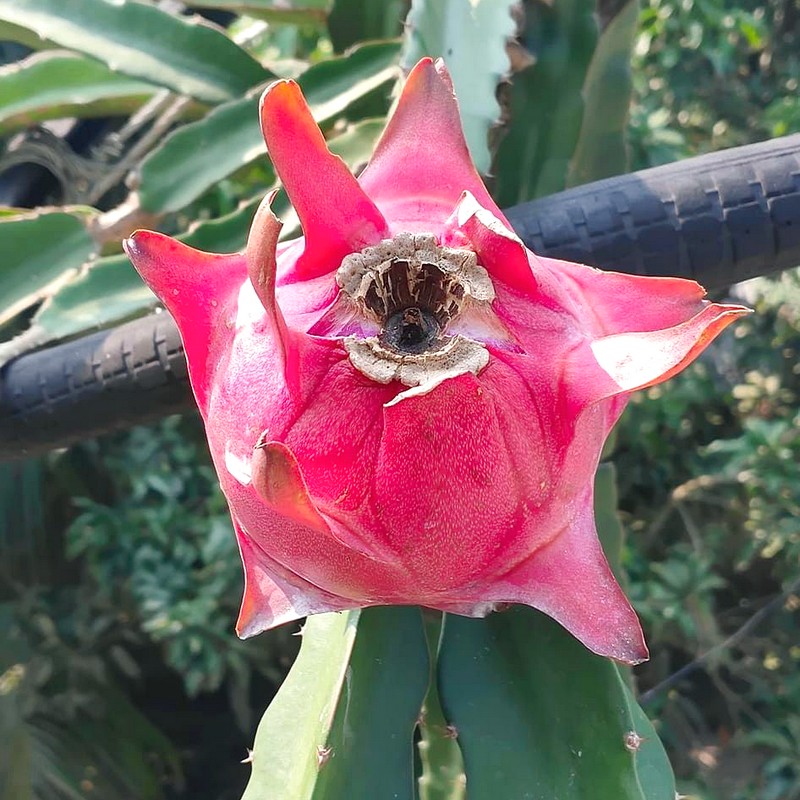
Label: Fresh Dragon Fruit